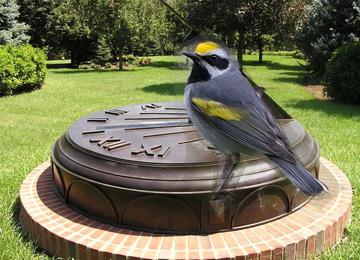
Bird species: Golden_winged_Warbler
Bird type: landbird
Background: land